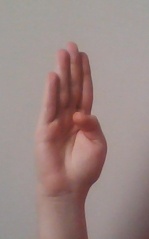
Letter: kaaf